Eliza Jane Gillett Bridgman

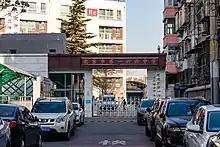
Beijing No. 166 Middle School was founded by Bridgman in 1864

Gillett followed her childhood desire to be a missionary and was appointed as one to China with the Protestant Episcopal Church on November 14, 1843. Although the mission board was reluctant to appoint unmarried women, she became one of three unmarried women to be appointed under the church's new China mission. In 1844, she sailed to China with Rev. William Jones Boone. After arriving in Hong Kong, Eliza soon met Dr. Rev. Elijah Coleman Bridgman. Bridgman believed that Eliza was his answer to his prayer for a wife; he proposed and the two were married on June 28, 1845, in Colonial Chapel. After marrying, she joined her husband and transferred her ministries to the Congregational Church. Together, the Bridgmans began their missionary work in Canton. The couple adopted two small girls and moved to Shanghai, where Eliza began the first Protestant girls' school there.